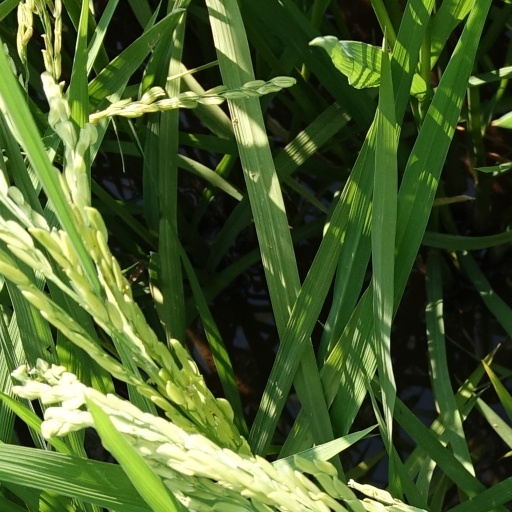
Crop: rice